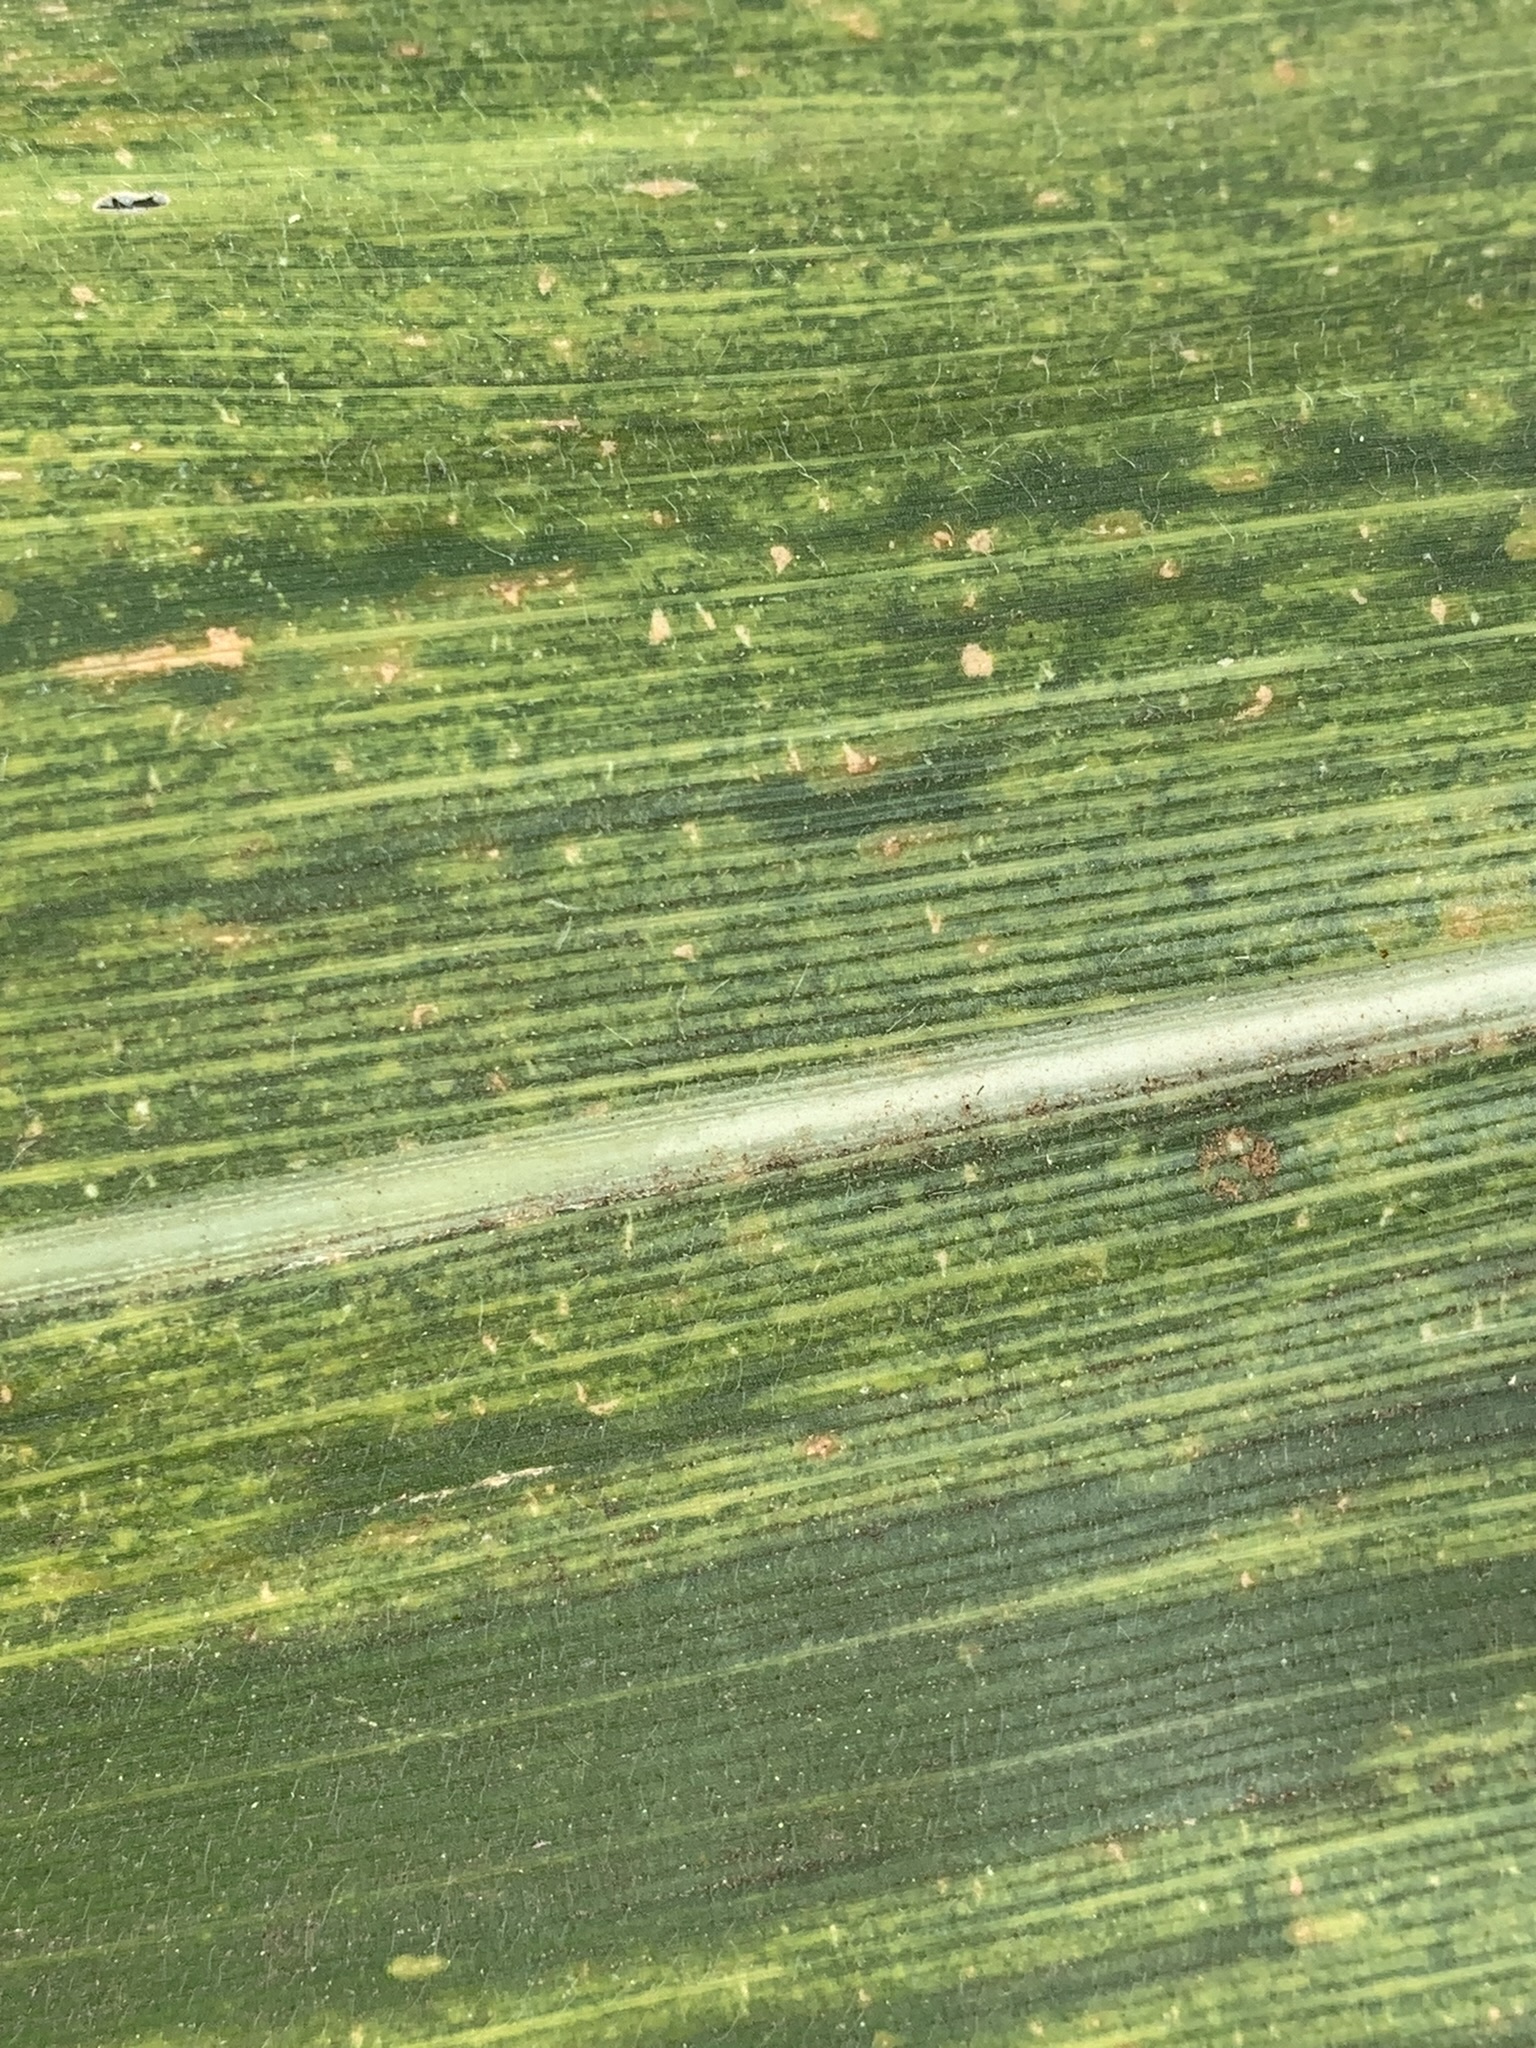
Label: MLN